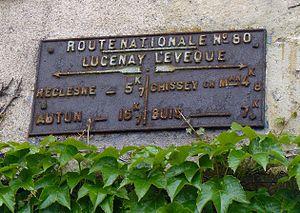
Ancienne signalisation routière à Lucenay-l'Evêque (Saône-et-Loire, France)
Lucenay-l'Évêque est une commune française située dans le département de Saône-et-Loire en région Bourgogne-Franche-Comté.